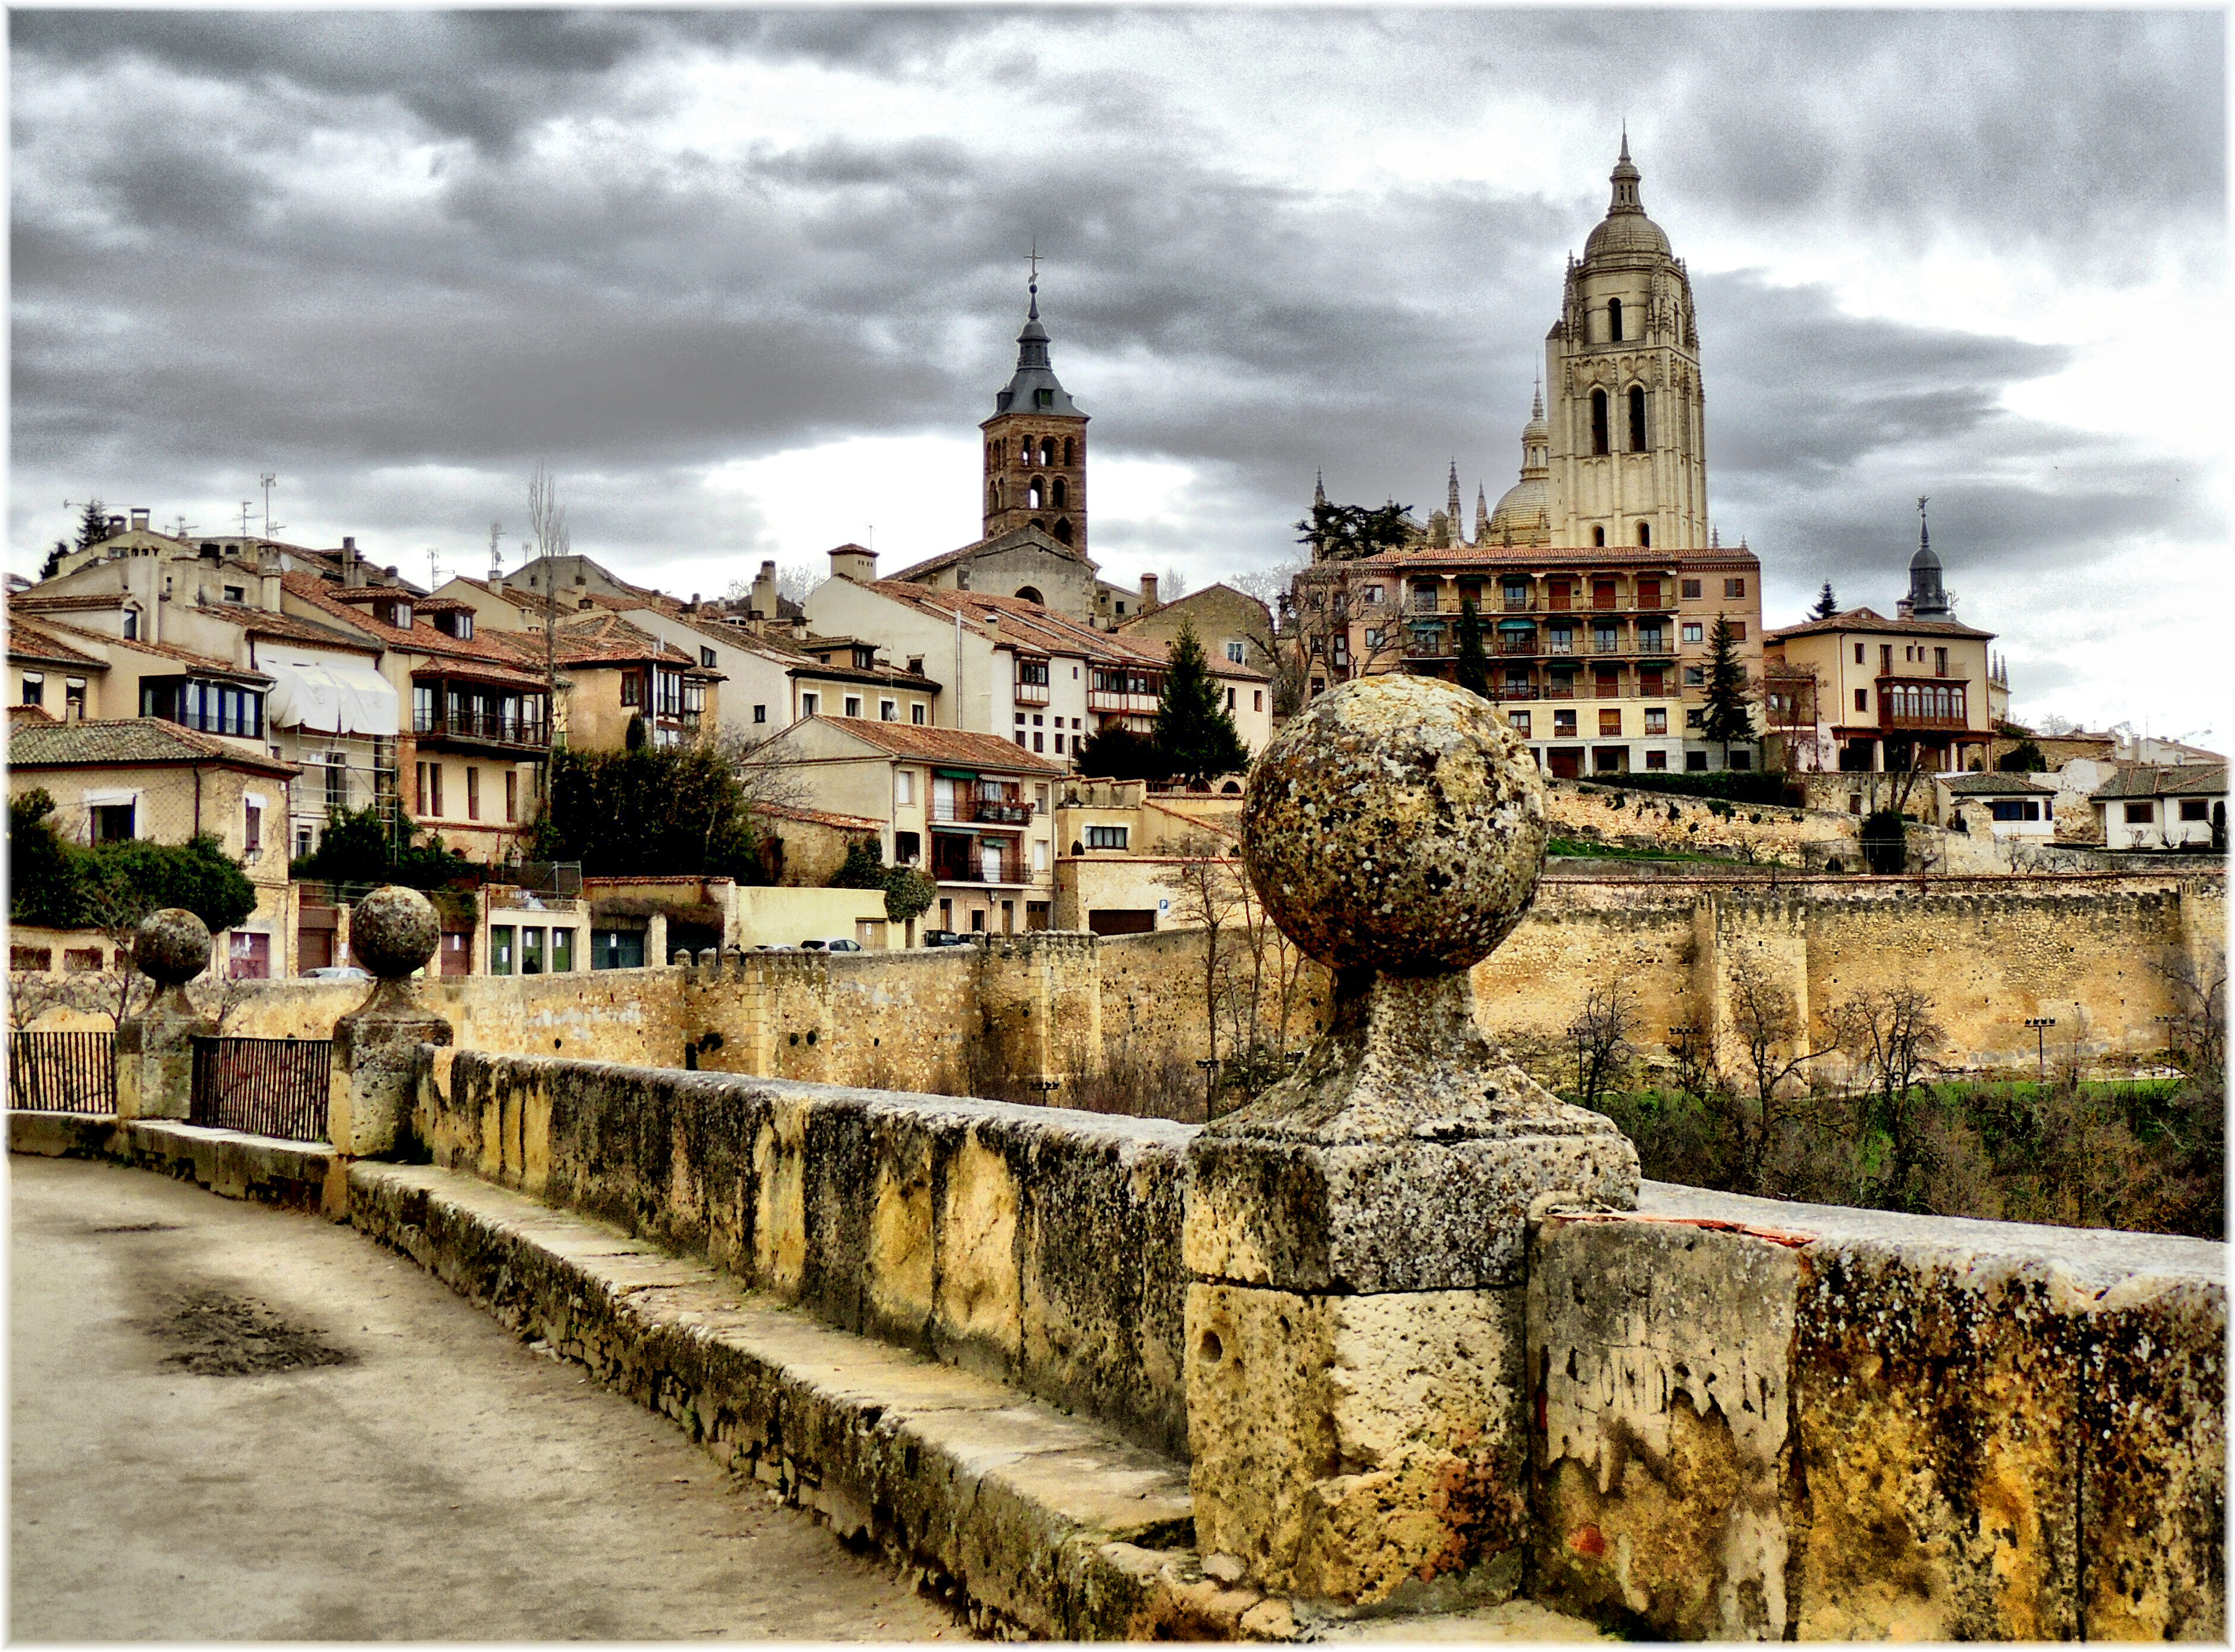
town, chateau, palace, cityscape, panorama, village, castle, landmark, tourism, ruins, monastery, history, unesco world heritage site, historic site, ancient history, human settlement